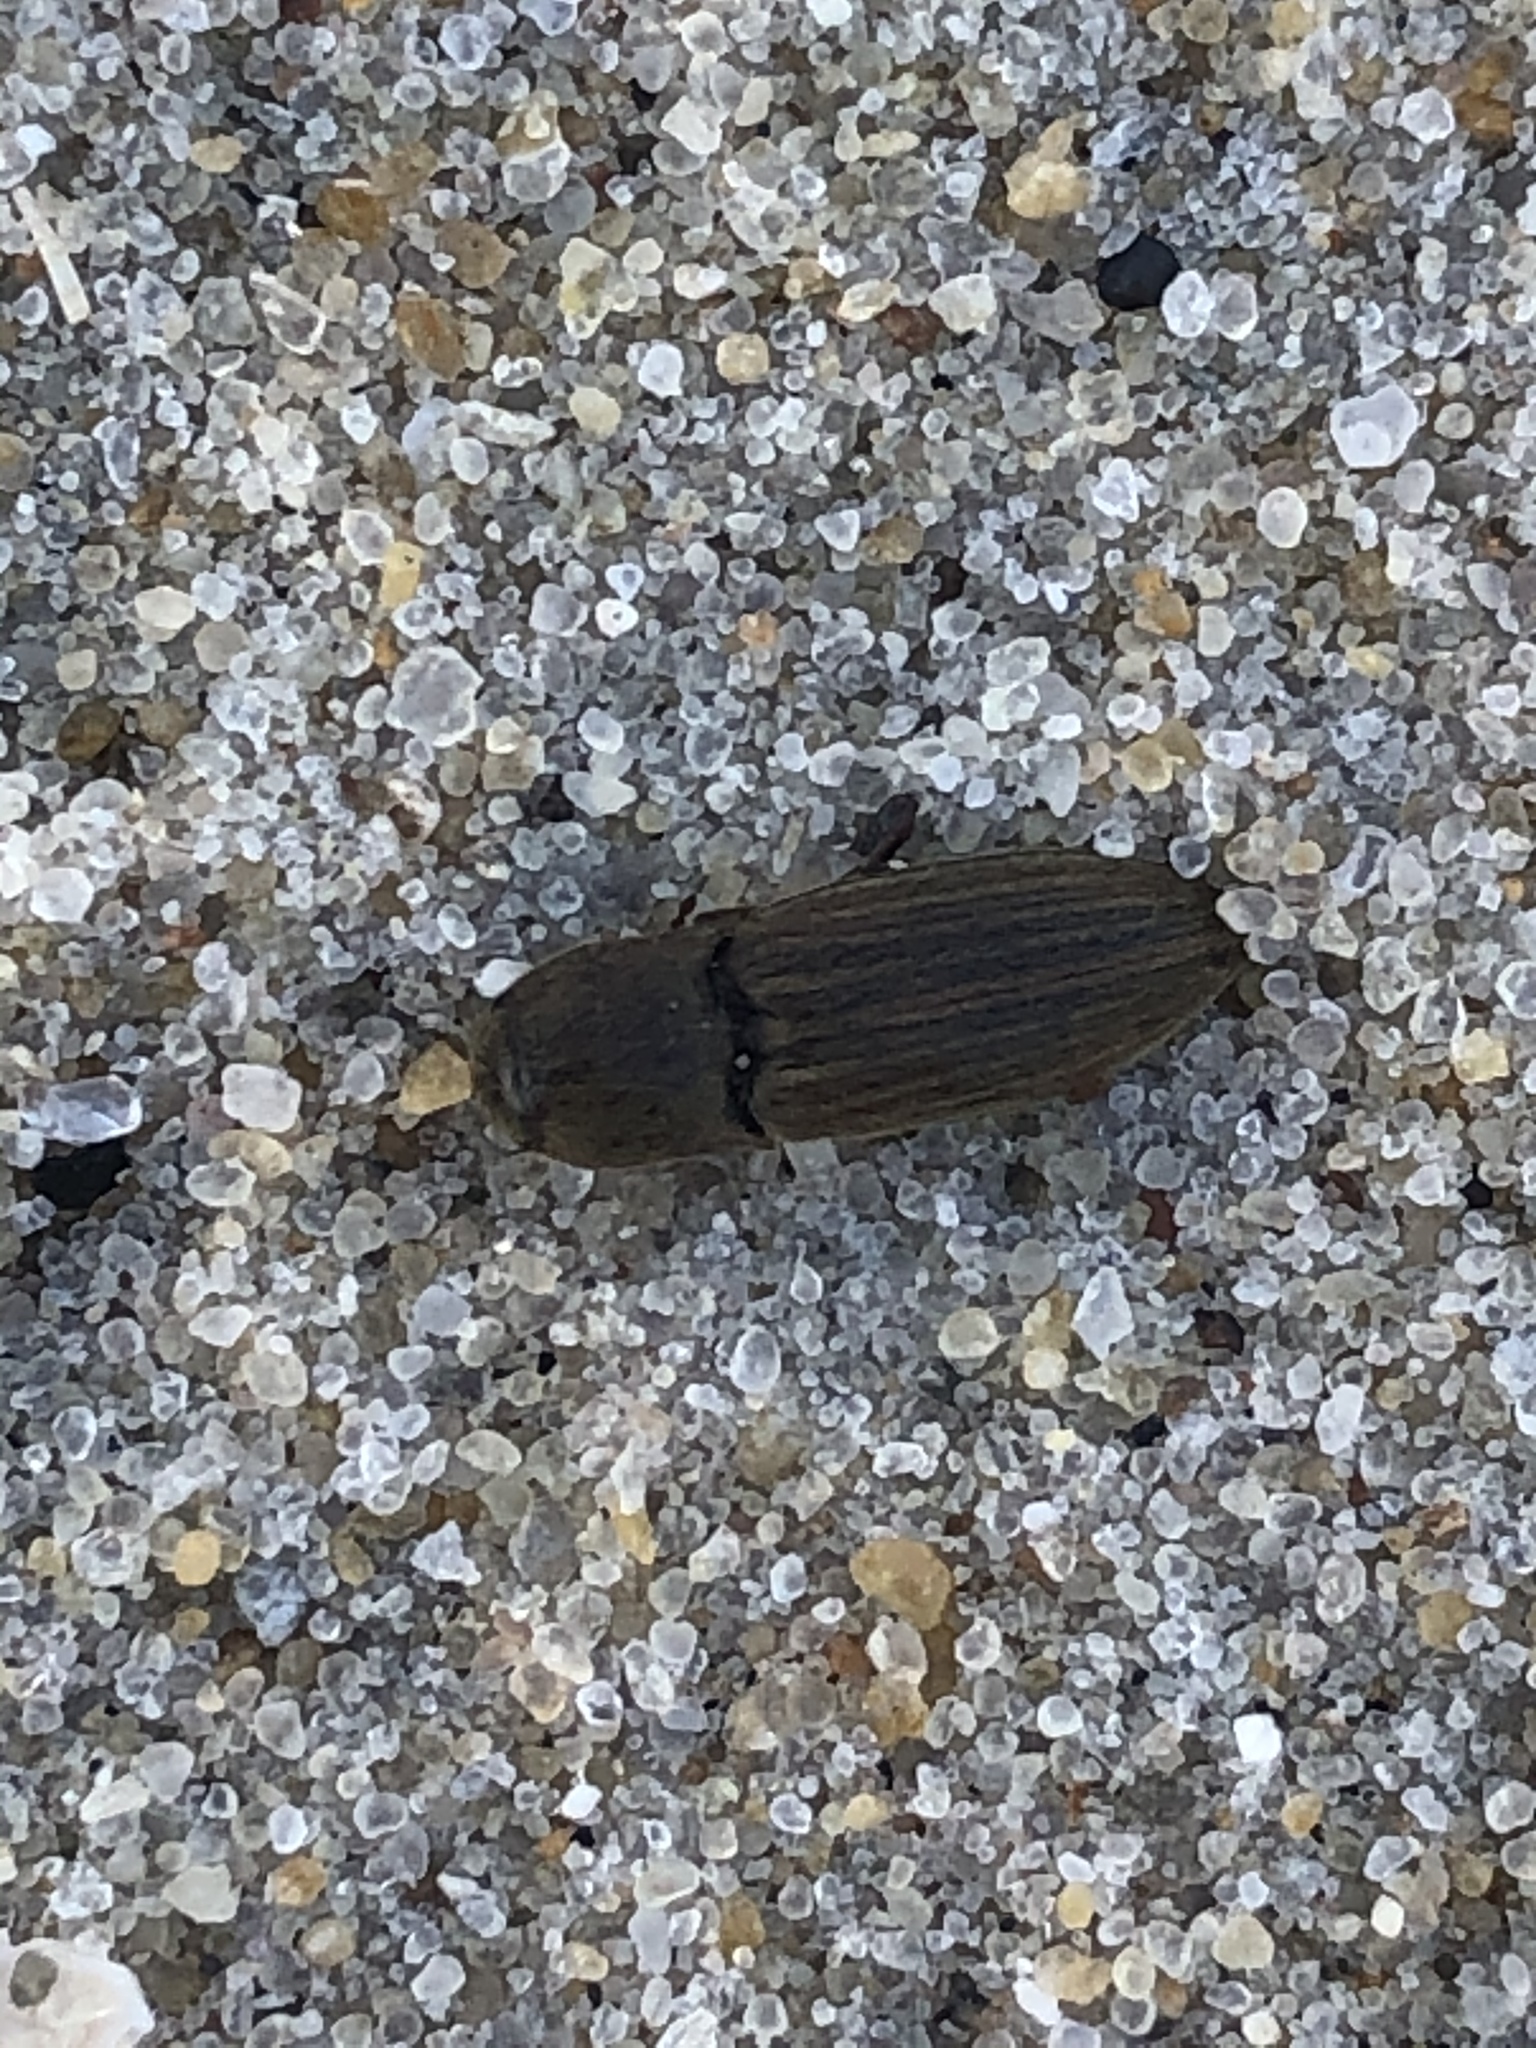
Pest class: clickbeetles_wireworms